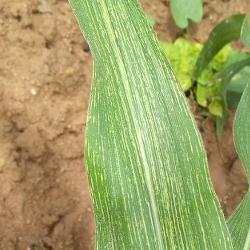
Crop: Maize
Condition: stripe-d